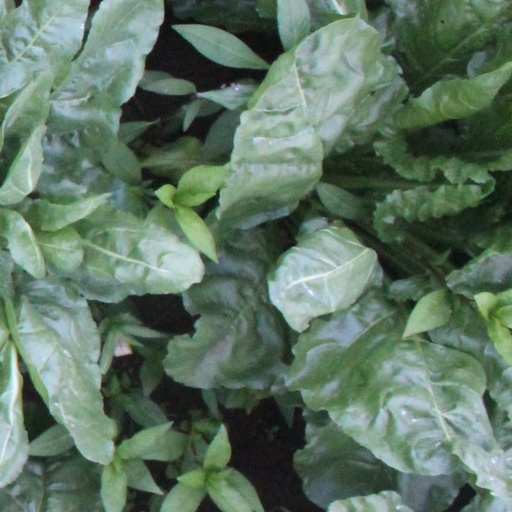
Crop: sugar beet